Aníbal Huerta

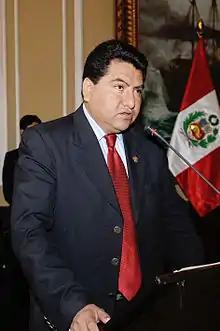
Huerta in 2010

Aníbal Ovidio Huerta Díaz is a Peruvian politician. He is a former Congressman representing Huánuco for the period 2006–2011, and belongs to the Peruvian Aprista Party.